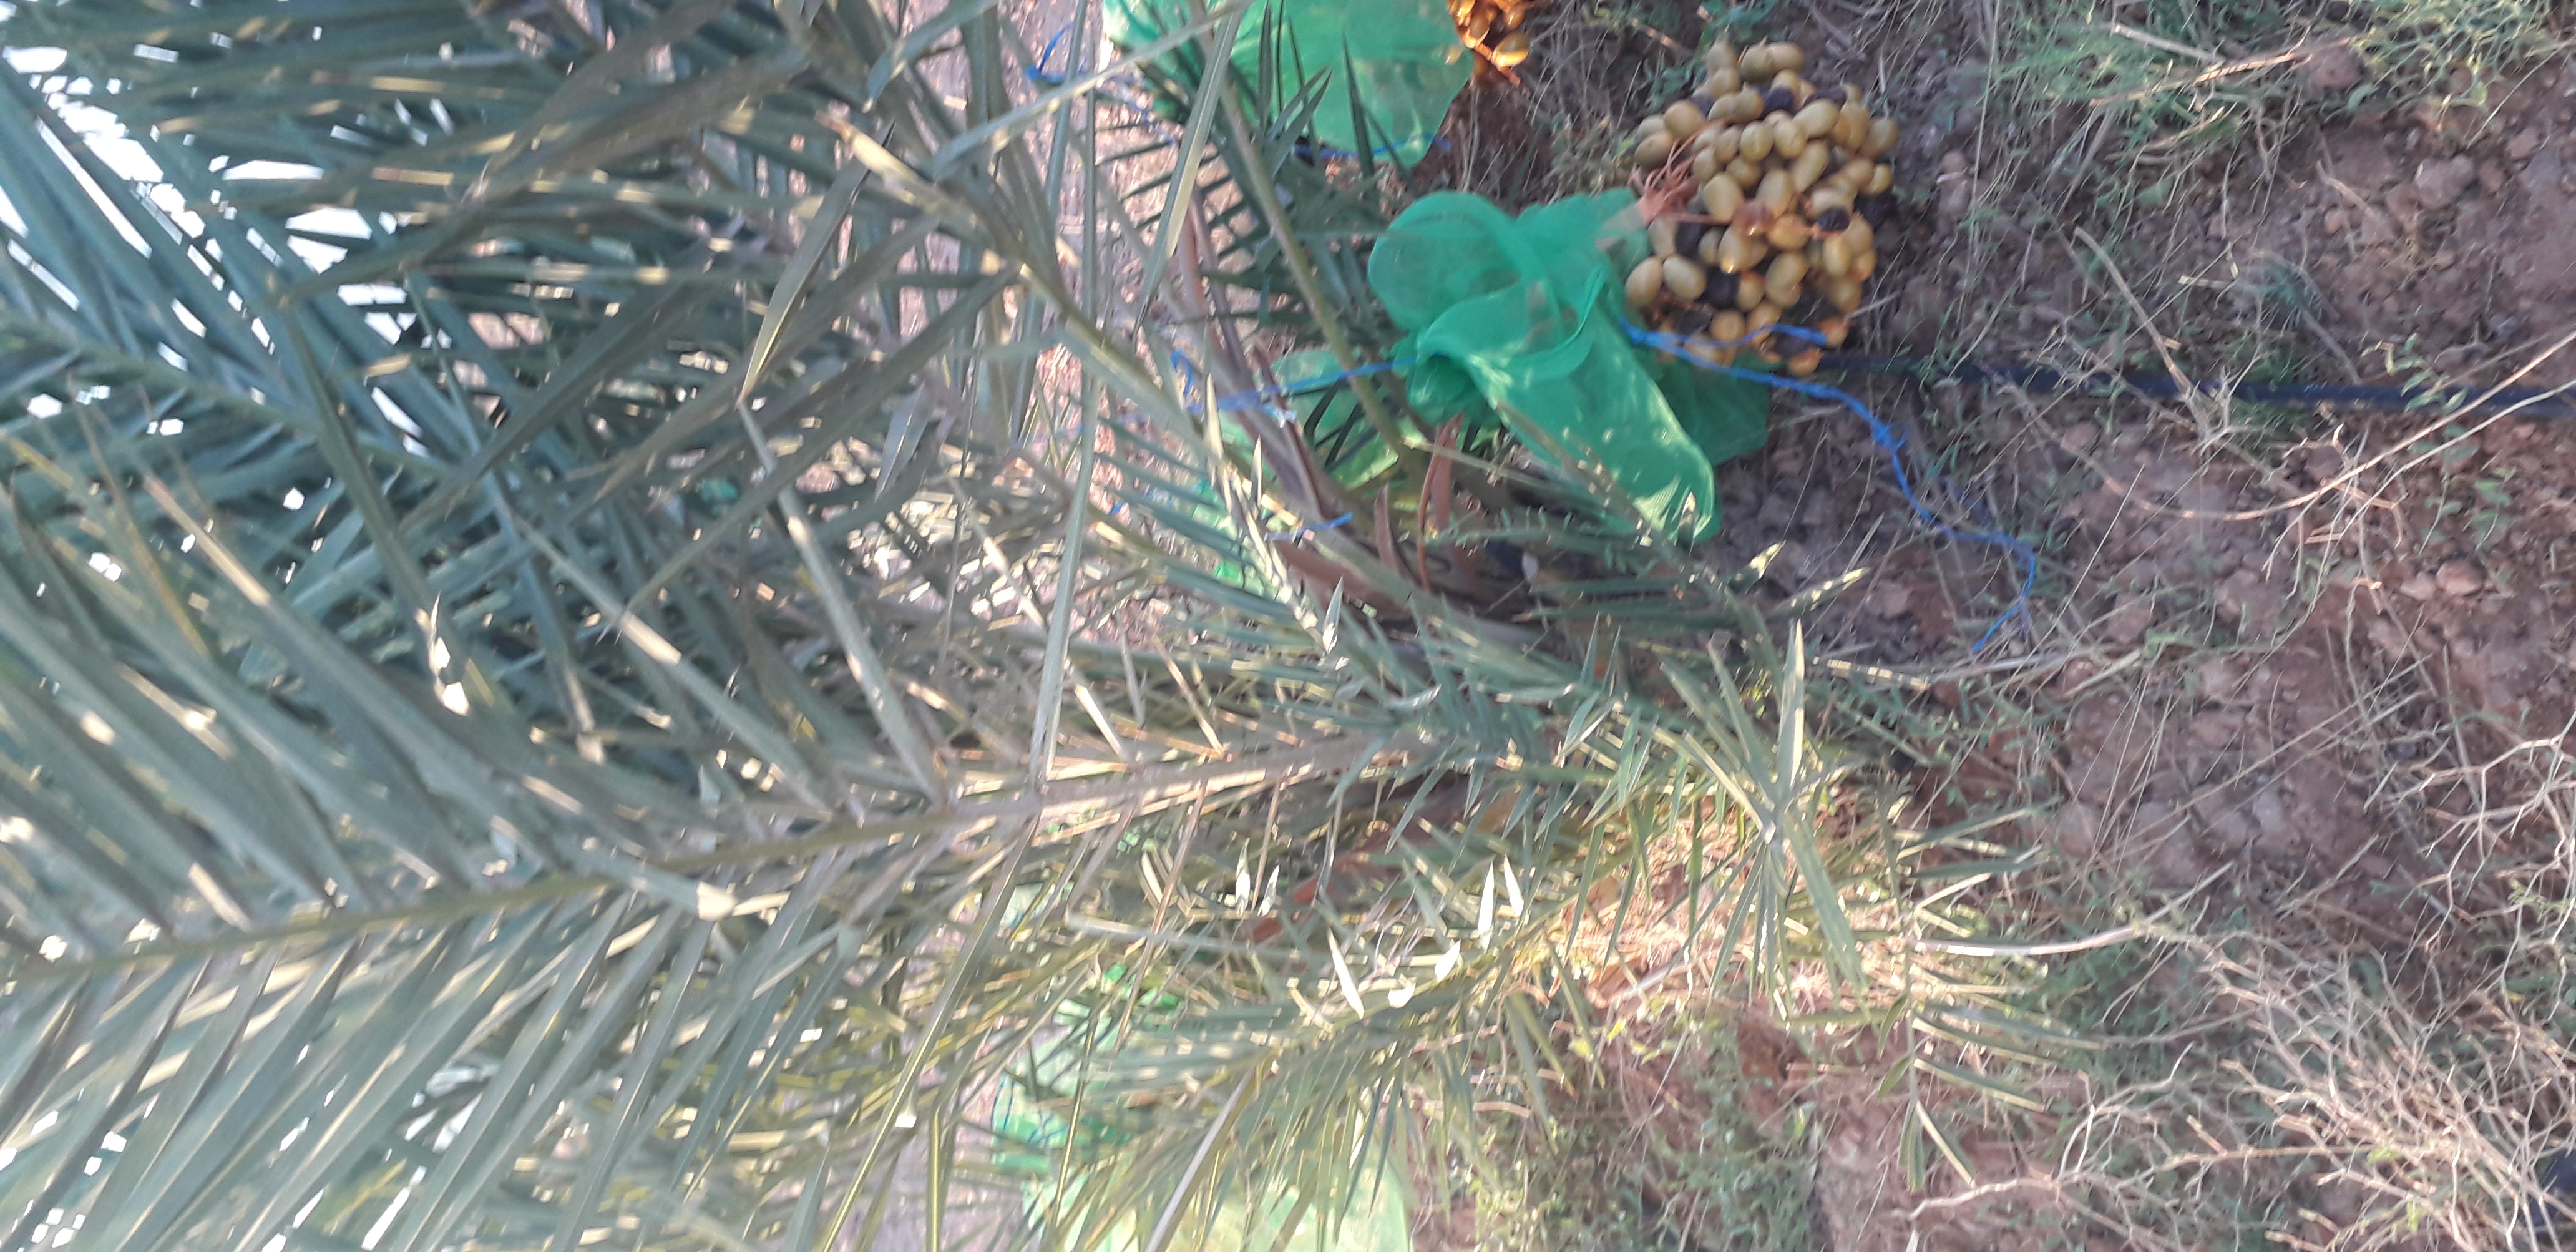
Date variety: Boufagous